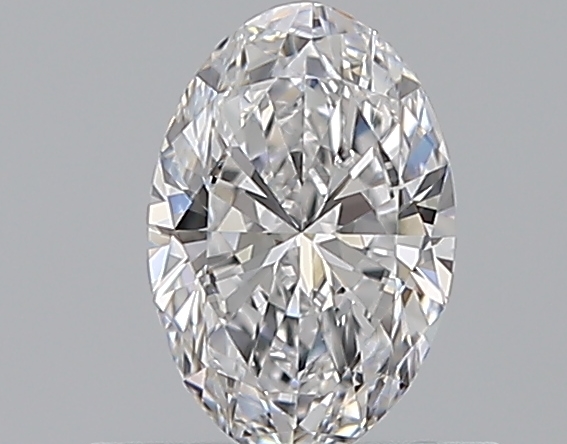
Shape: oval
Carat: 0.52
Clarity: VS1
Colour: D
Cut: EX
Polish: EX
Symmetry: VG
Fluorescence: M
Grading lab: GIA
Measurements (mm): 6.64 x 4.43 x 2.71